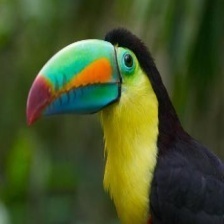
Species: TOUCHAN
Scientific name: RAMPHASTIDAE
ImageNet parent category: toucan